507th Air Refueling Wing

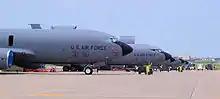
Wing aircraft on the parking apron at Tinker AFB

It converted in 1994 from flying fighters to conducting worldwide air refueling operations with the KC-135R. Six months later, the 507th Group, which had been combined with 507th Wing as a single unit in 1984, became a wing again for the first time since 1968. The Oklahoma City Air Logistics Complex, the Air Force's primary C-135 engine maintenance facility is also located at Tinker. As a result, the 507th routinely supports requests involving modification projects designed to produce upgrades to the Air Force's tanker fleet.